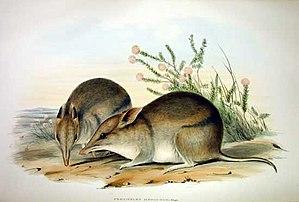
Le Bandicoot de Bougainville est un petit marsupial au pelage gris-brun virant au blanc sous le ventre et sur les pattes.